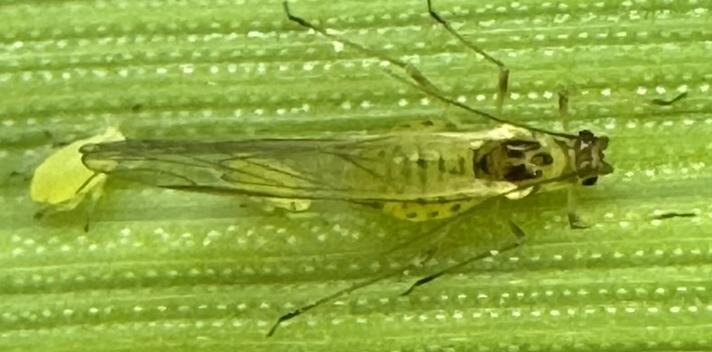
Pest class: english_grain_aphid